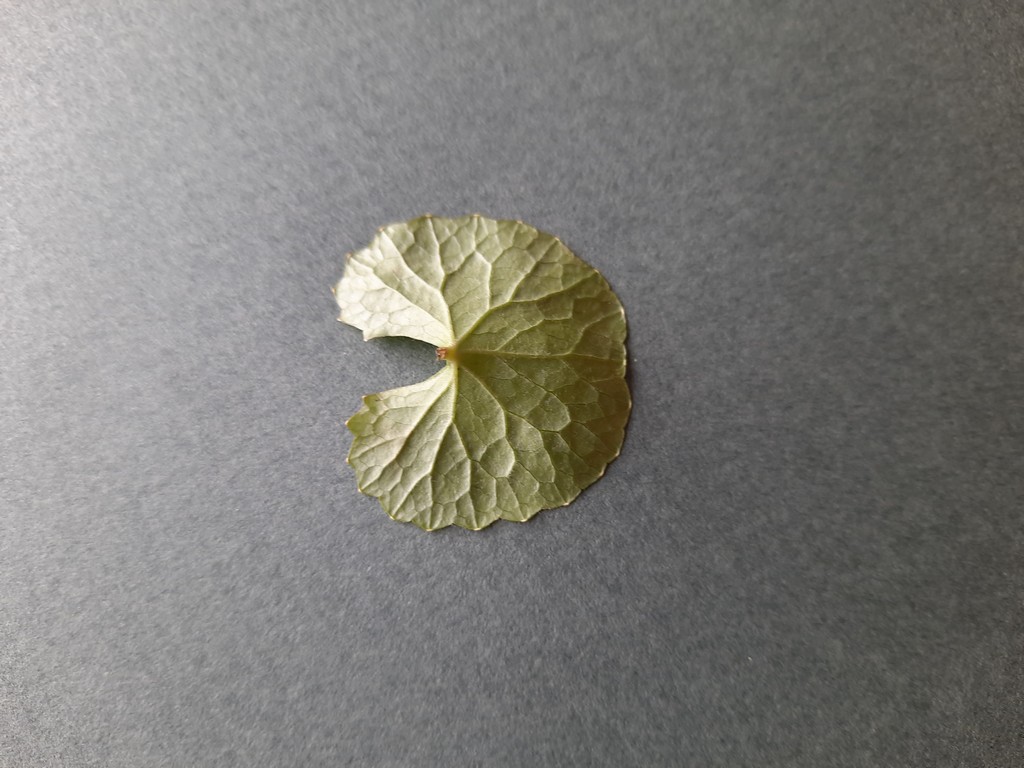
Label: Healthy